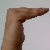
The image shows a hand gesture representing a space in Indian Sign Language.